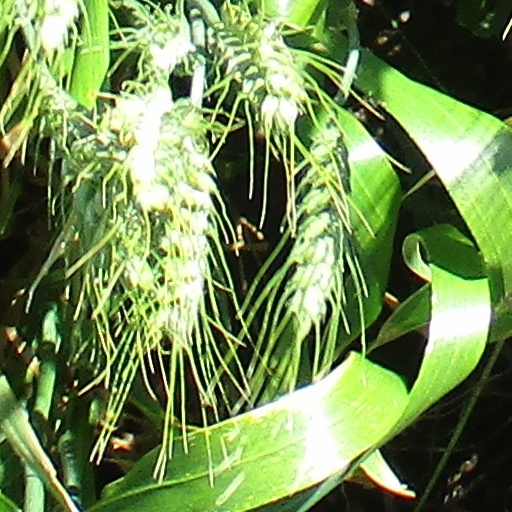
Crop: wheat